Chicago, Burlington and Quincy Railroad

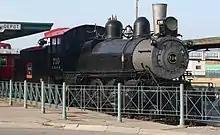
Chicago, Burlington and Quincy 4-6-0 steam locomotive 710 on static display at Iron Horse Park.

Ultimately, Perkins believed the Burlington Railroad must be included into a powerful transcontinental system. Though the railroad stretched as far west as Denver and Billings, Montana, it had failed to reach the Pacific Coast during the 1880s and 1890s, when construction was less expensive. Though approached by E. H. Harriman of the Union Pacific Railroad, Perkins felt his railroad was a more natural fit with James J. Hill's Great Northern Railway. With its river line to the Twin Cities, the Burlington Route formed a natural connection between Hill's home town (and headquarters) of St. Paul, Minnesota, and the railroad hub of Chicago. Moreover, Hill was willing to meet Perkins' $200-a-share asking price for the Burlington's stock. By 1900, Hill's Great Northern, in conjunction with the Northern Pacific Railway, held nearly 100 percent of Burlington's stock.